Keith Schiller

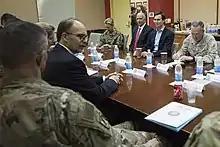
Keith Schiller sitting to the right of Jared Kushner on his trip to Iraq

He was appointed Deputy Assistant to the President and Director of Oval Office Operations after Trump became president in January 2017. On February 3, 2017, he, attorney Alan Garten who was the Trump Organization chief legal officer at the time, and another large man allegedly were involved in a raid of President Trump's medical records from the office of Dr. Harold Bornstein, who was Trump's longtime personal physician, and allegedly improperly obtained President Trump's medical records by not having a signed HIPAA release form for the records, which violates patient privacy laws. He accompanied Jared Kushner to Iraq and sat in on meetings, and became known as a Trump fixer. Schiller was selected by Trump to personally deliver to FBI headquarters the letter telling FBI director James Comey that he was being dismissed "effective immediately"; Comey was not present at the time, learning of his firing from television reports while in Los Angeles.